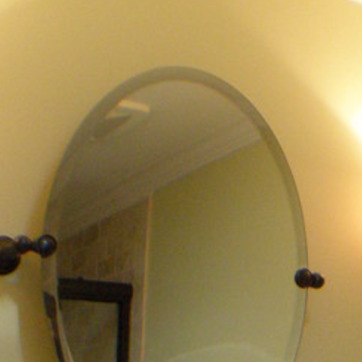
Material: mirror